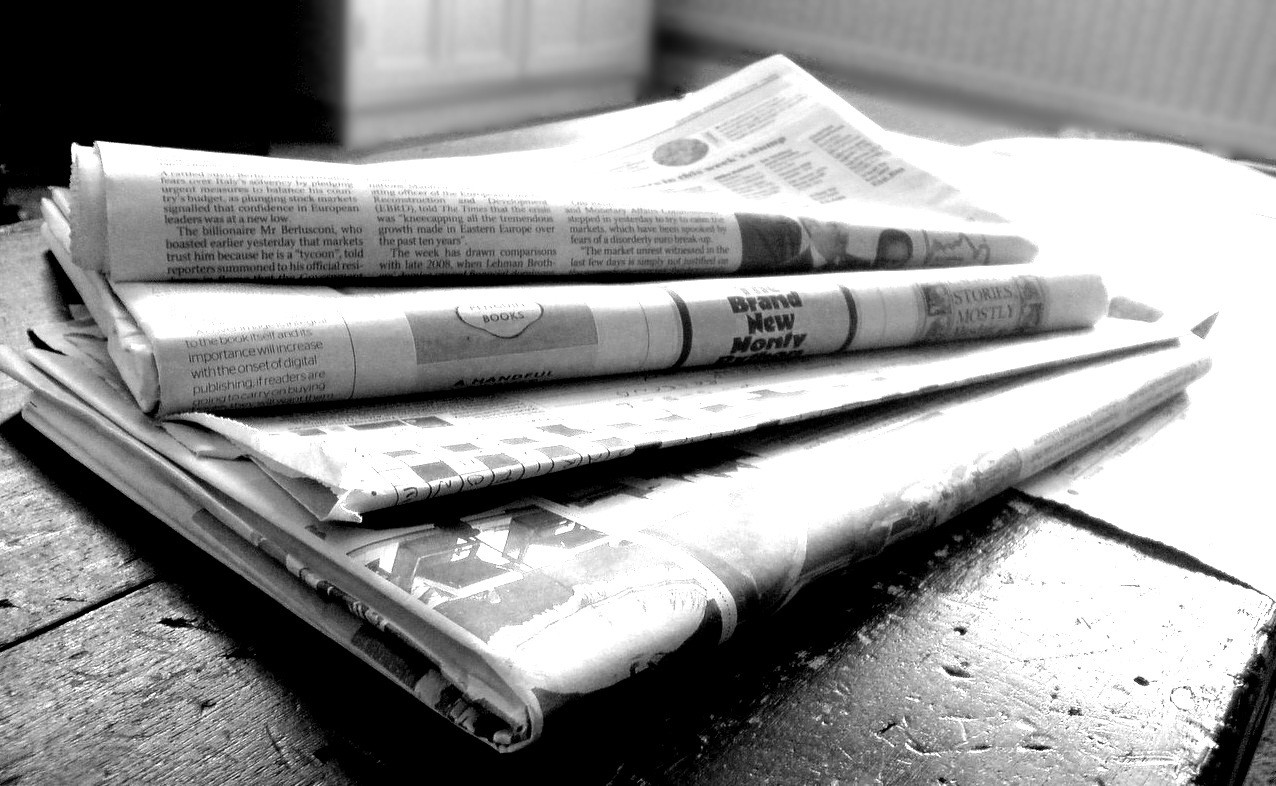
Label: paper